Carl Sagan

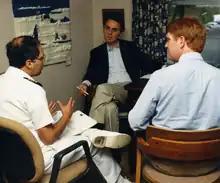
Sagan (center) speaks with CDC employees in 1988.

Sagan is also widely regarded as a freethinker or skeptic. One of his most famous quotations, "extraordinary claims require extraordinary evidence", from "Cosmos", is called the "Sagan standard" by some. It was based on a nearly identical statement by fellow founder of the Committee for the Scientific Investigation of Claims of the Paranormal, Marcello Truzzi, "An extraordinary claim requires extraordinary proof." This idea had been earlier aphorized in Théodore Flournoy's work "From India to the Planet Mars" (1899) from a longer quote by Pierre-Simon Laplace (1749–1827), a French mathematician and astronomer, as the Principle of Laplace: "The weight of the evidence should be proportioned to the strangeness of the facts."